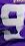
Number: 9